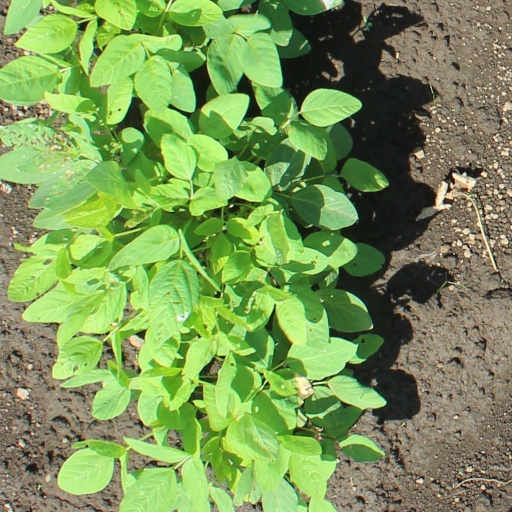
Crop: soybean